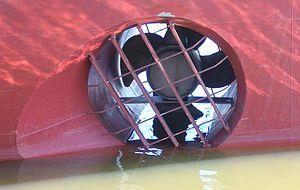
Le ou les propulseurs transversaux servent aux manœuvres en zone portuaire, afin d'éviter au navire le coût de l'utilisation de remorqueurs. Ils font également partie du système de positionnement dynamique.